Indian Hill House

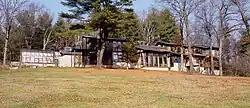
Northeast view of Indian Hill House, Groton, MA

Indian Hill House is a private residence named for the Indian Hills of Groton, Massachusetts. Designed in 1962-63 by Maurice K. Smith, the house was built by Ralph S. Osmond & Sons.